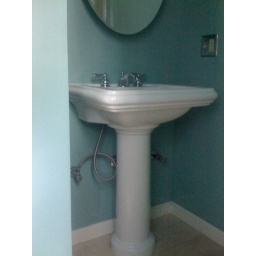
This is the pedestal sink in the renovated bathroom off the kitchen. It has a limestone floor, shower, sink and toilet.